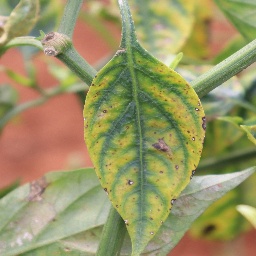
Label: nutritional